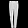
Label: Trouser